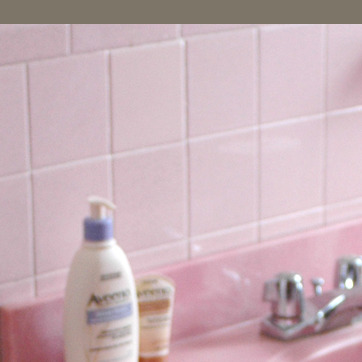
Material: tile